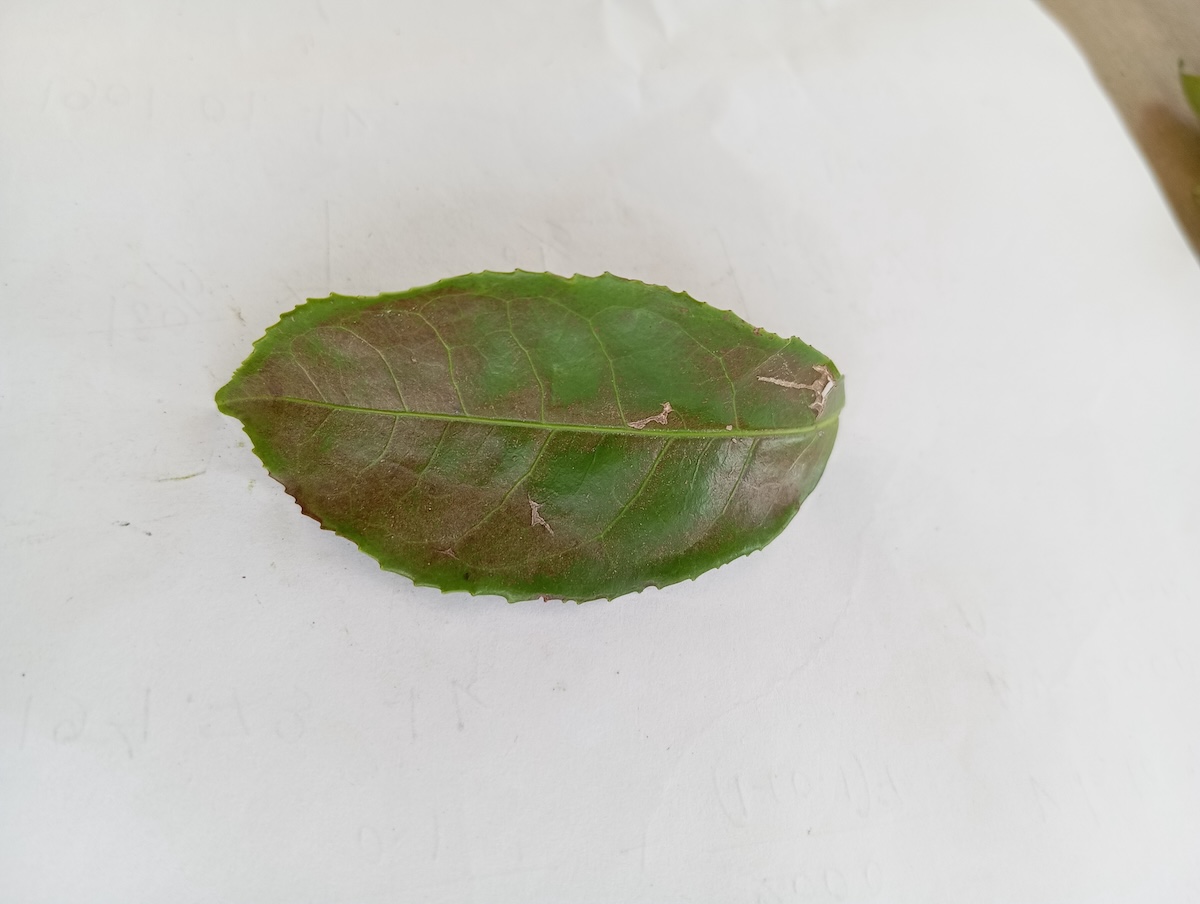
Label: Red spider